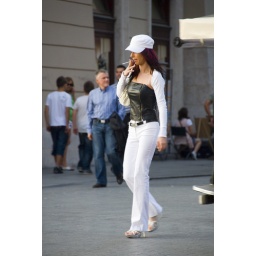
hot summer day... black &amp;amp; white outfit in Krakow city square.